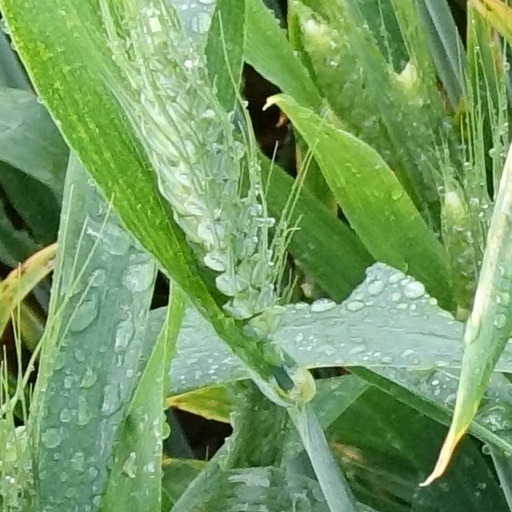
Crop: wheat